Martharaptor

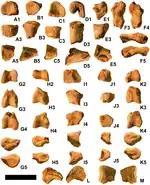
Foot finger bones

Several bones of the left foot are preserved. The first metatarsal thins towards the ankle, similar to most theropods but unlike therizinosaurids, indicating that the first toe did not contact the ground. In conjunction with this, the claw of the first toe is smaller than those of the other toes. On the other hand, the toe claws are all deep and curved, as in other therizinosauroids. The fourth metatarsal is beveled (slightly slopes to the side) compared to the rest of the foot. This is intermediate between "Falcarius", which has no slope, and therizinosaurids, which have a fourth metatarsal angled at 90 degrees to the rest of the foot. None of the metatarsals are ginglymoidal, but the toe bones are.